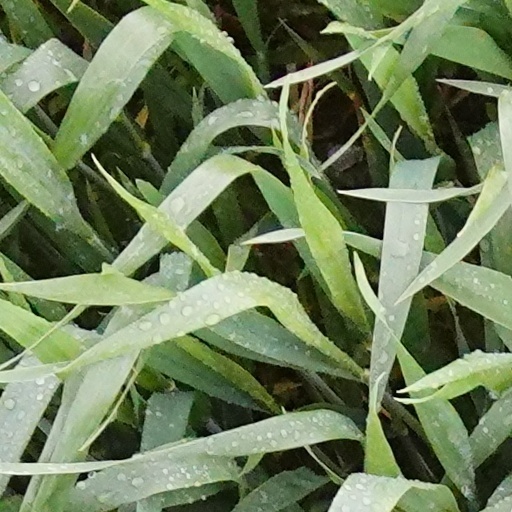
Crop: wheat